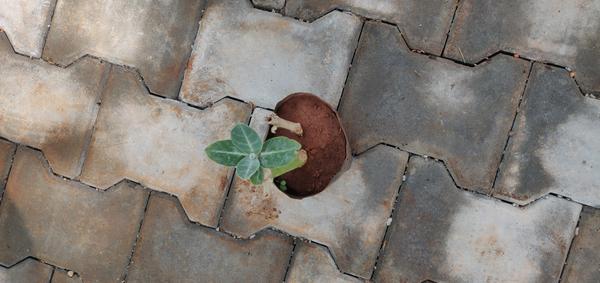
Plant: Ekka